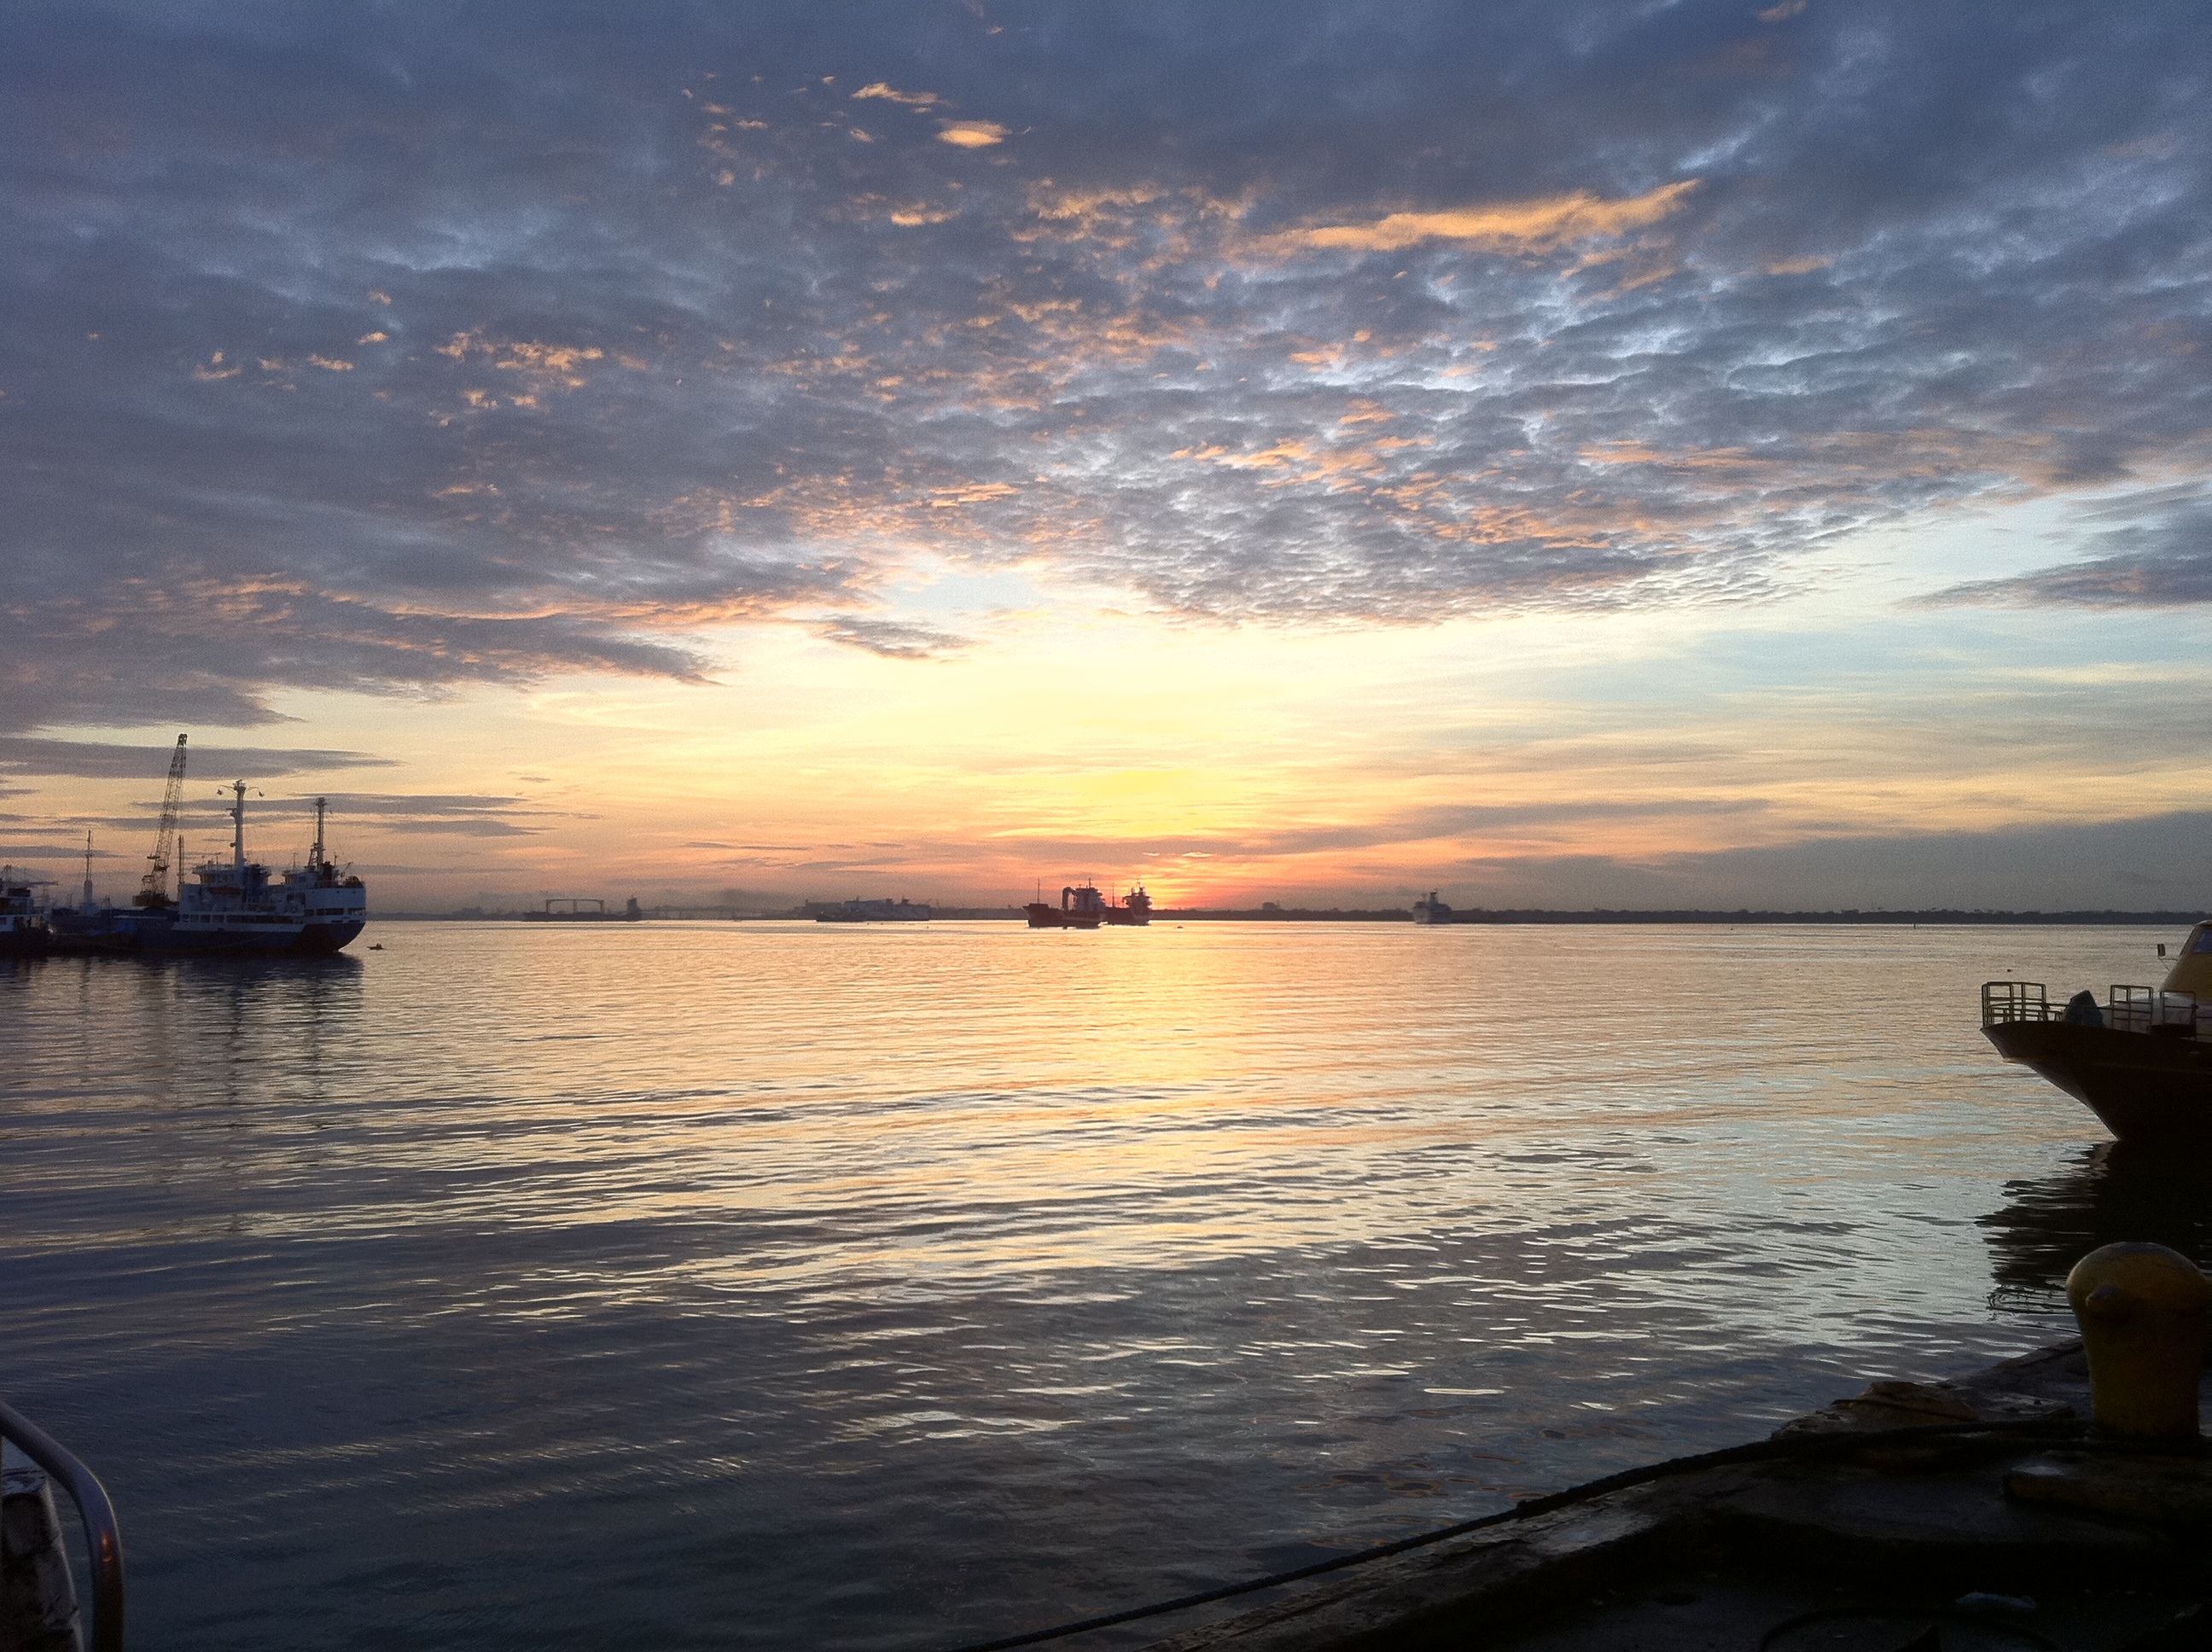
beach, sea, coast, ocean, horizon, cloud, sky, sunrise, sunset, sunlight, morning, shore, dawn, dusk, evening, reflection, vehicle, bay, port, afterglow